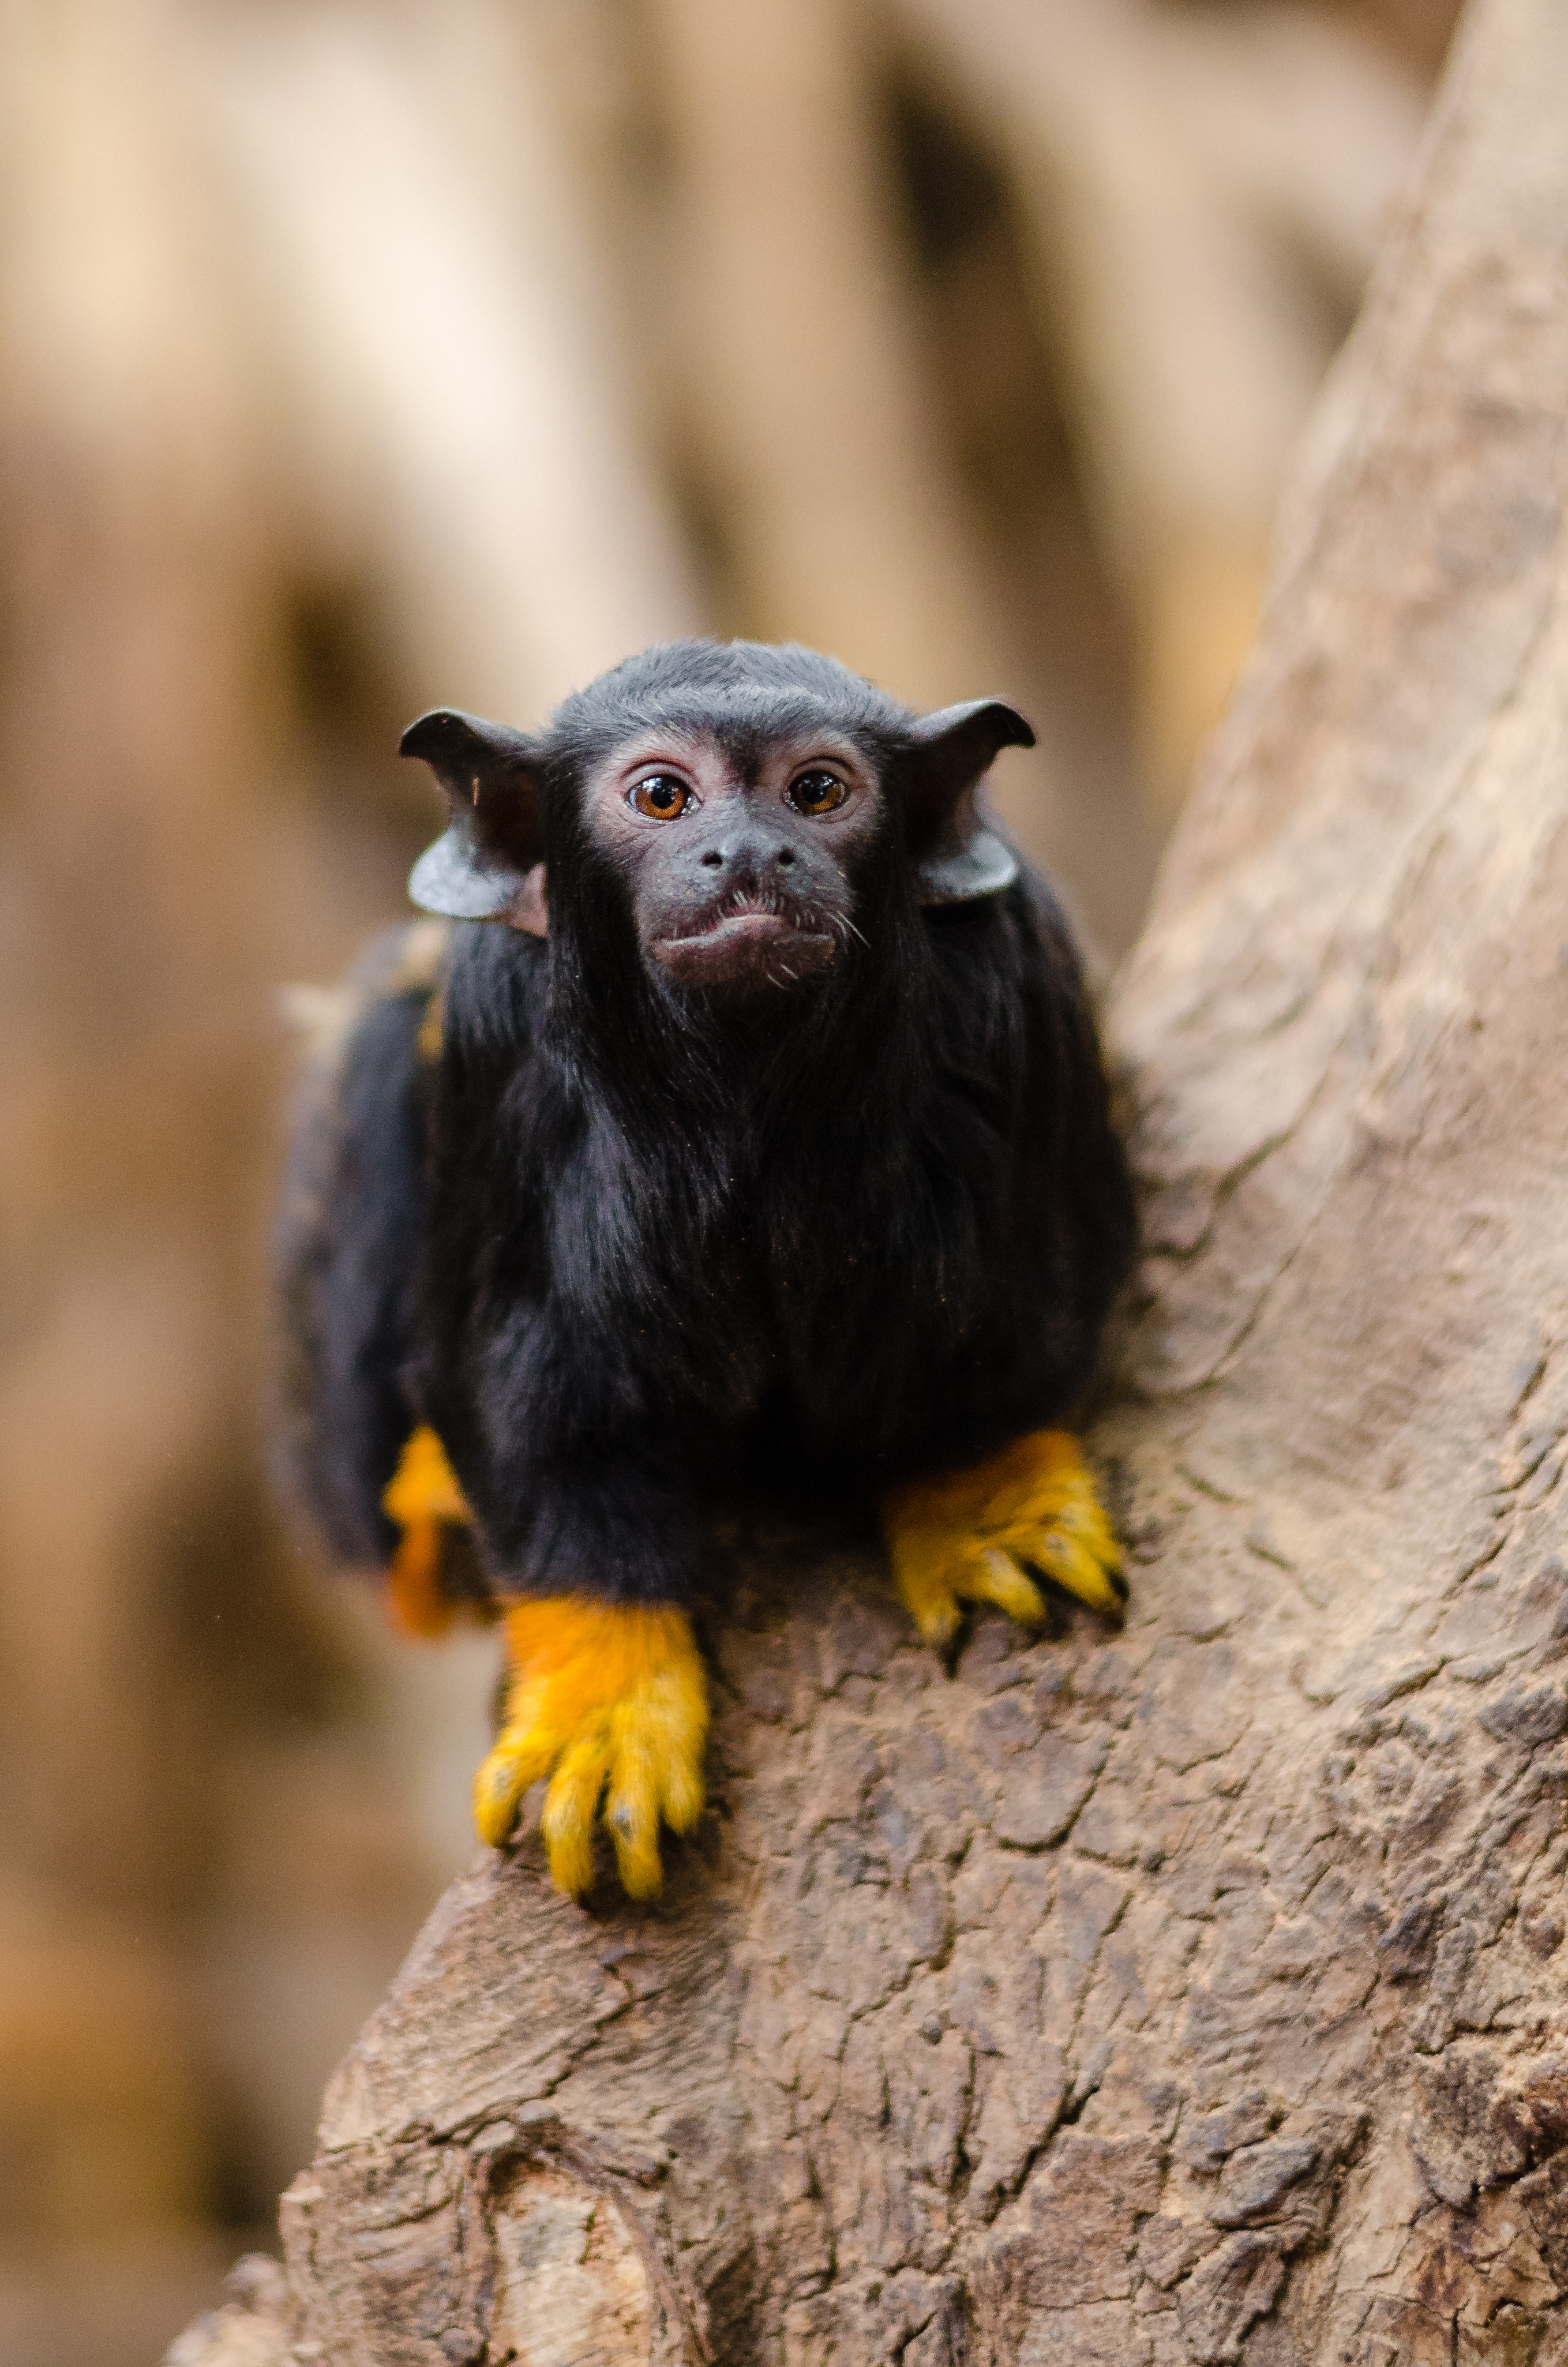
bokeh, feet, animal, cute, wildlife, zoo, fur, golden, tropical, small, america, mammal, black, monkey, fauna, primate, world, chimpanzee, close up, south, gold, hands, animals, furry, vertebrate, new, germany, deutschland, schwarz, deutsch, german, ss, fell, mains, niedlich, tierpark, pelz, pelzig, hnde, tropisch, sdamerika, klein, affe, aux, midas, affen, tamarin, winzig, saguinus, tamarino, rousses, ormana, neuweltaffen, goldenhanded, roodhandtamarin, rdhandad, fuse, common chimpanzee